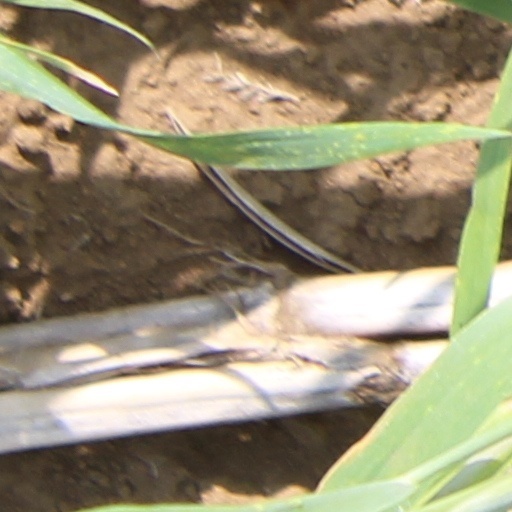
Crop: wheat